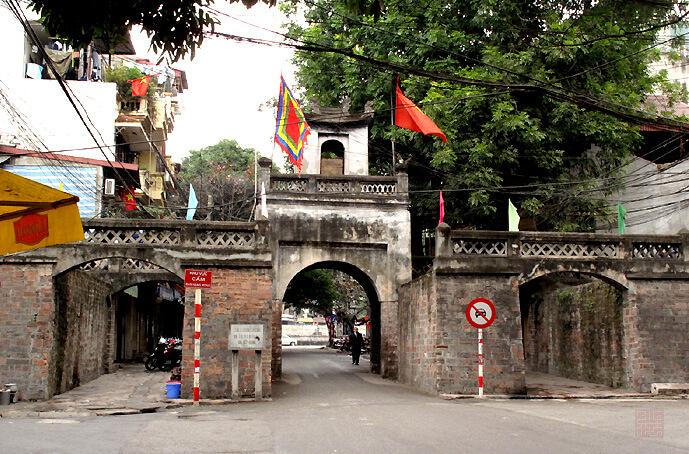
ở trên cổng thành có hai lá cờ đang được treo